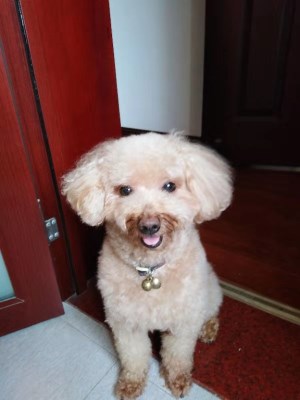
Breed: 2925-n000114-toy_poodle